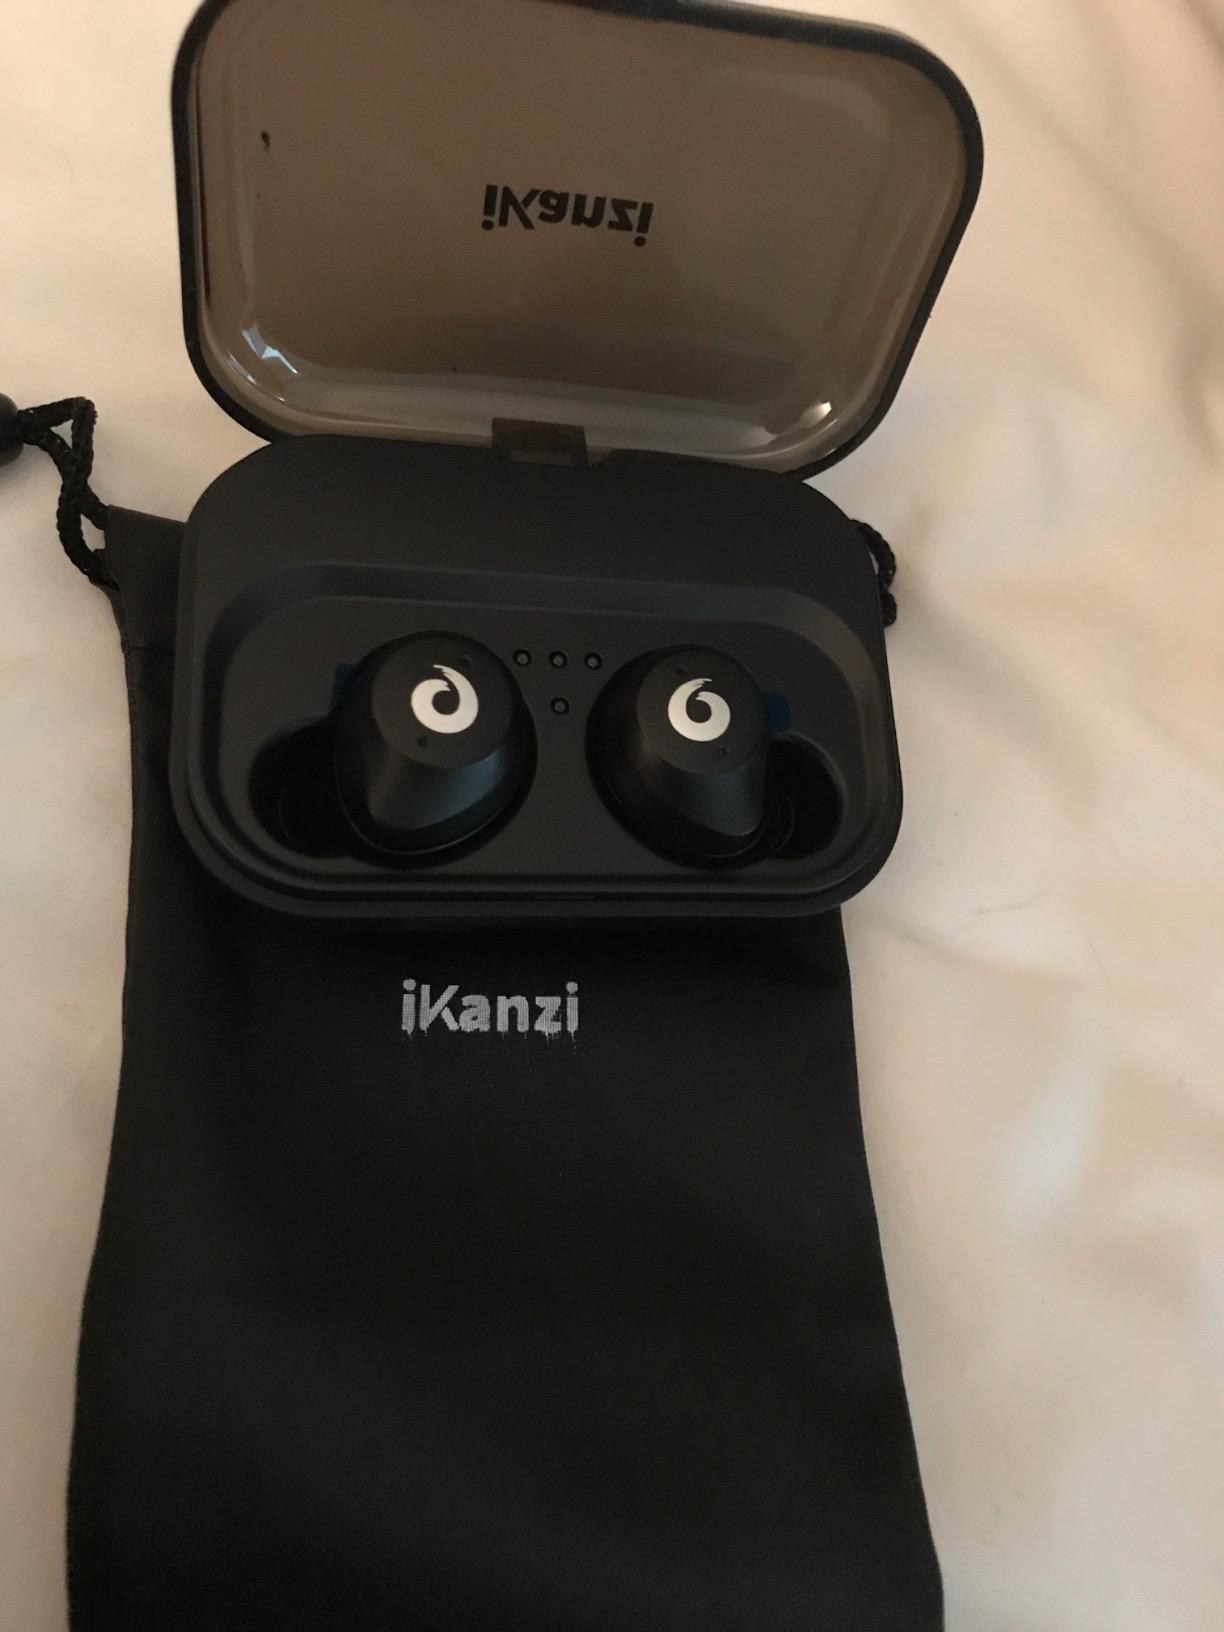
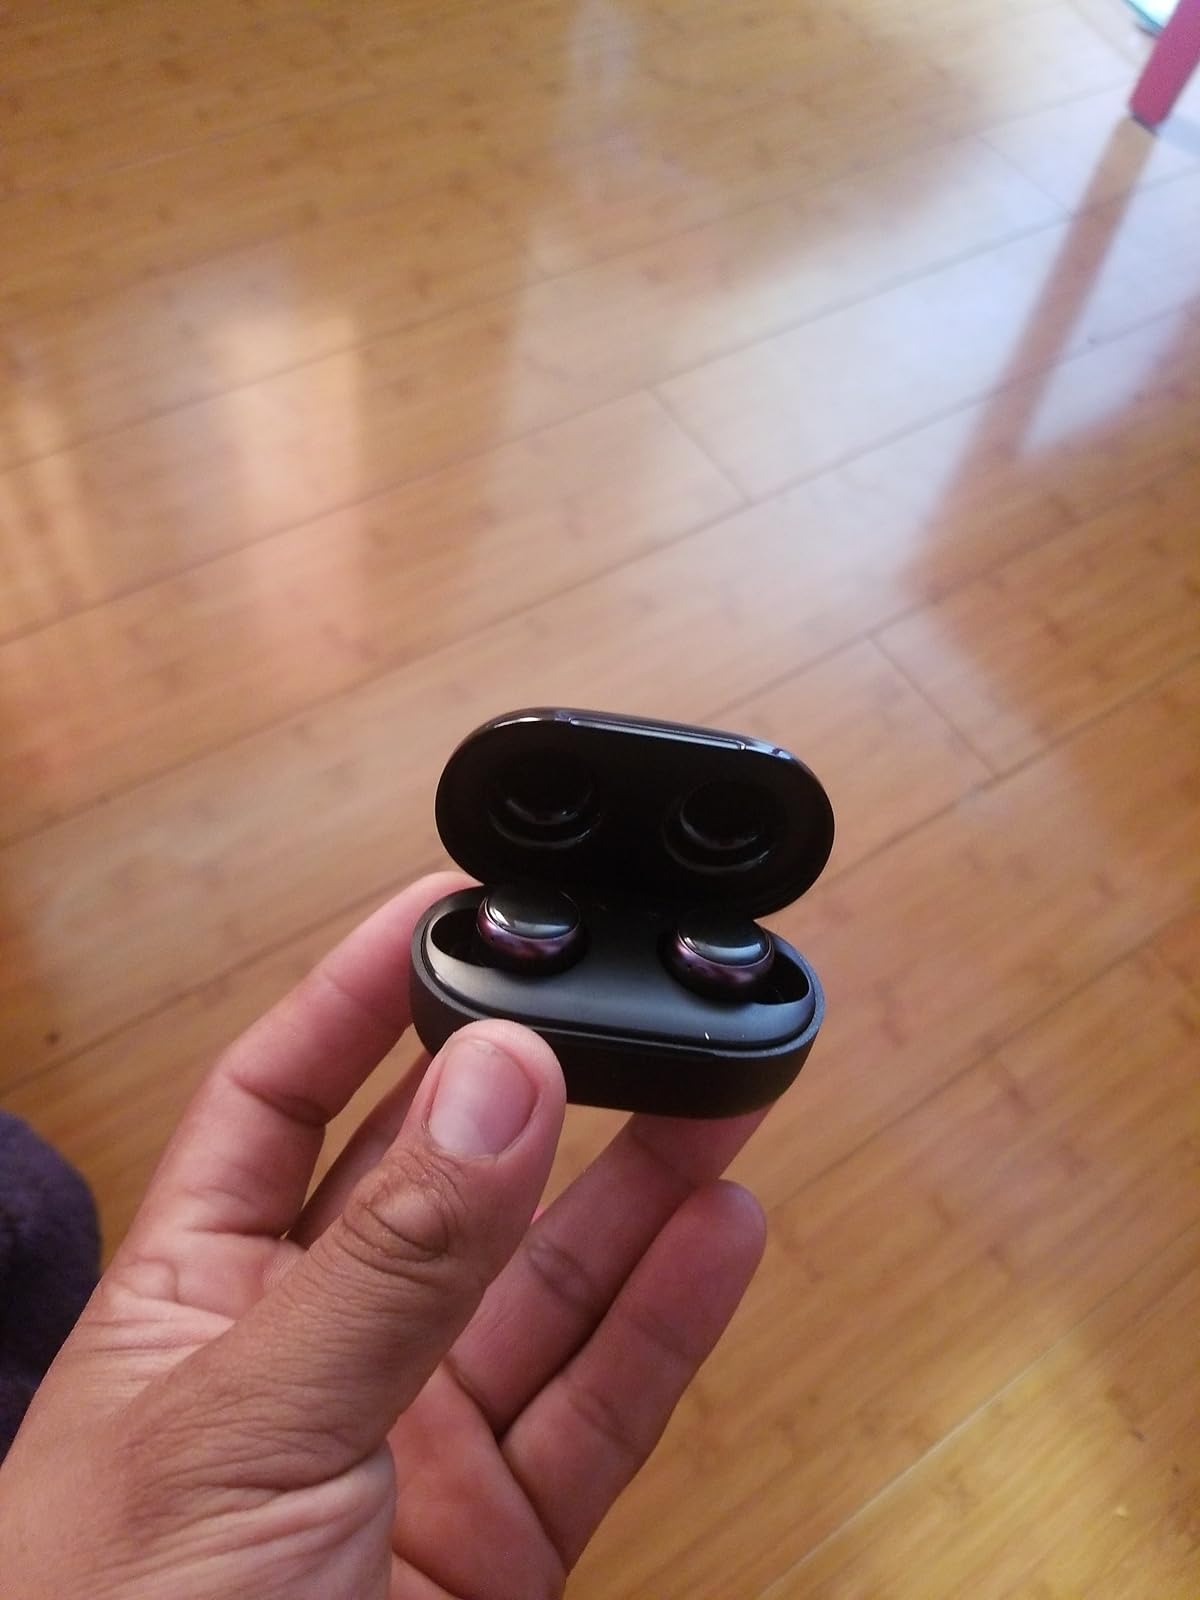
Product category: earbuds
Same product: no